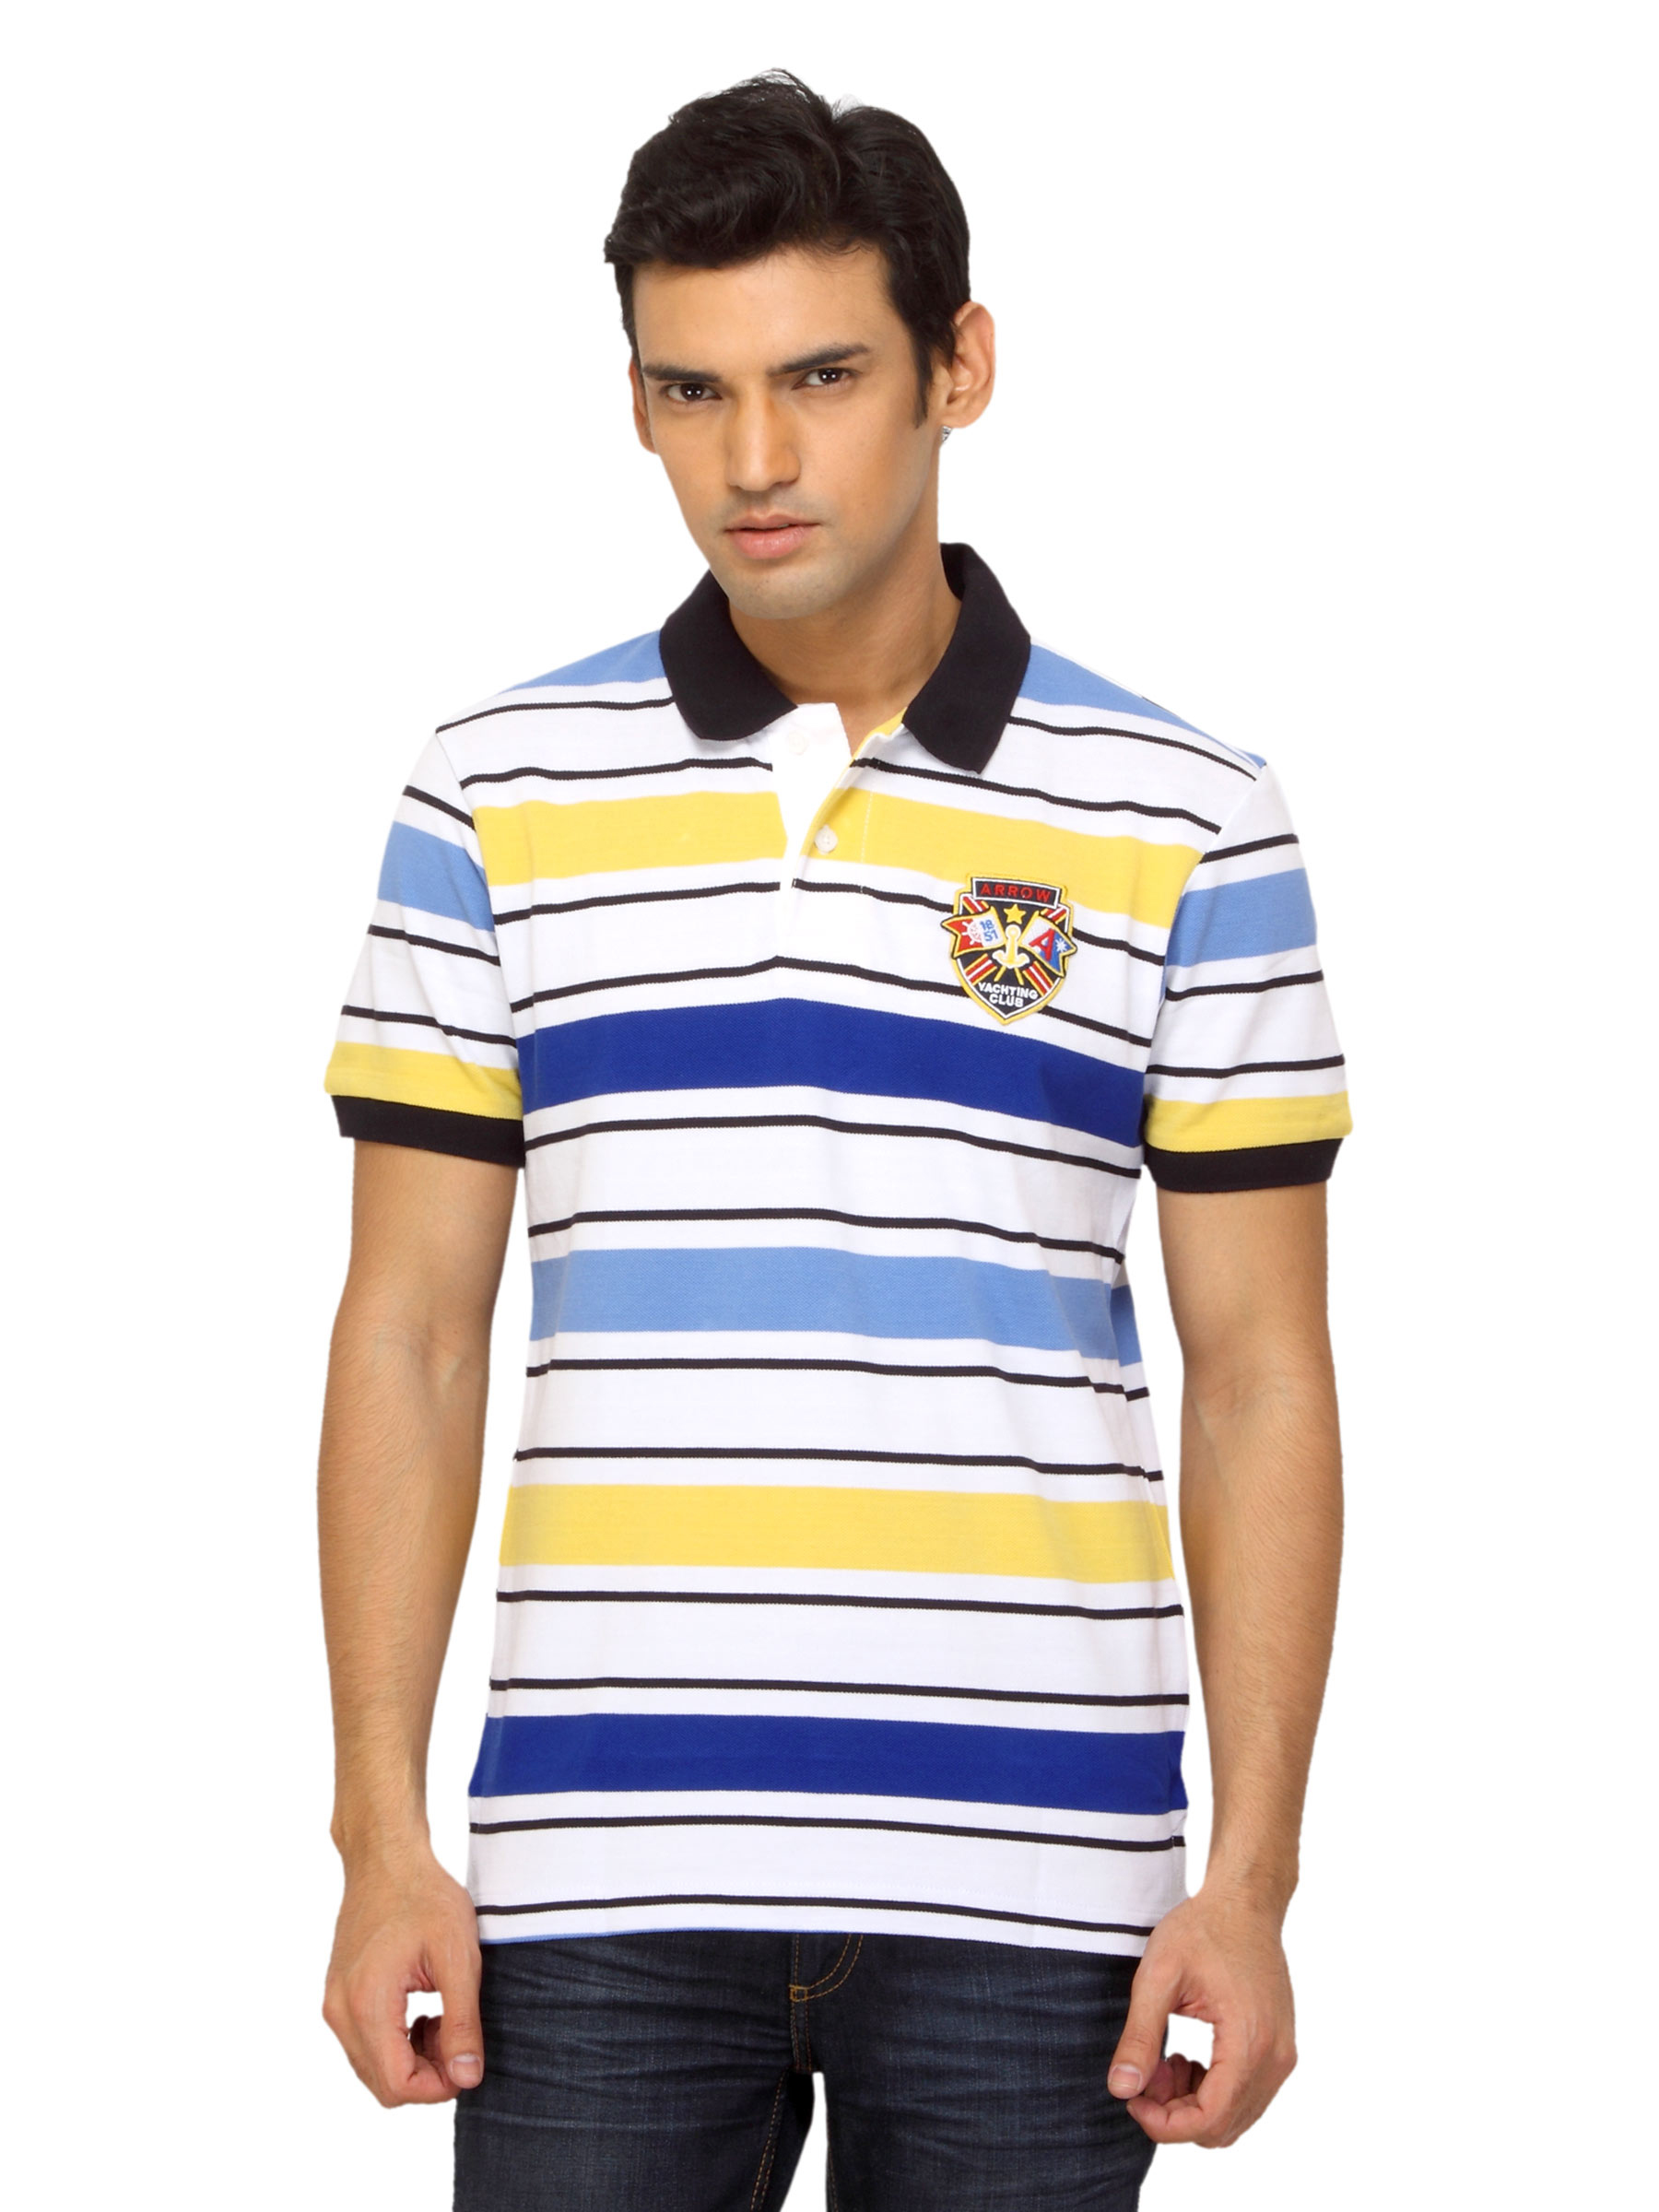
Arrow Sport Men Multi Coloured Striped Polo T-shirt
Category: Apparel / Topwear / Tshirts
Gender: Men
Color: White
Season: Summer 2012
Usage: Casual